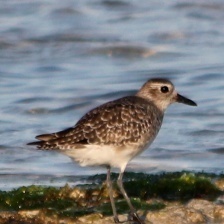
Species: GREY PLOVER
Scientific name: PLUVIALIS SQUATAROLA